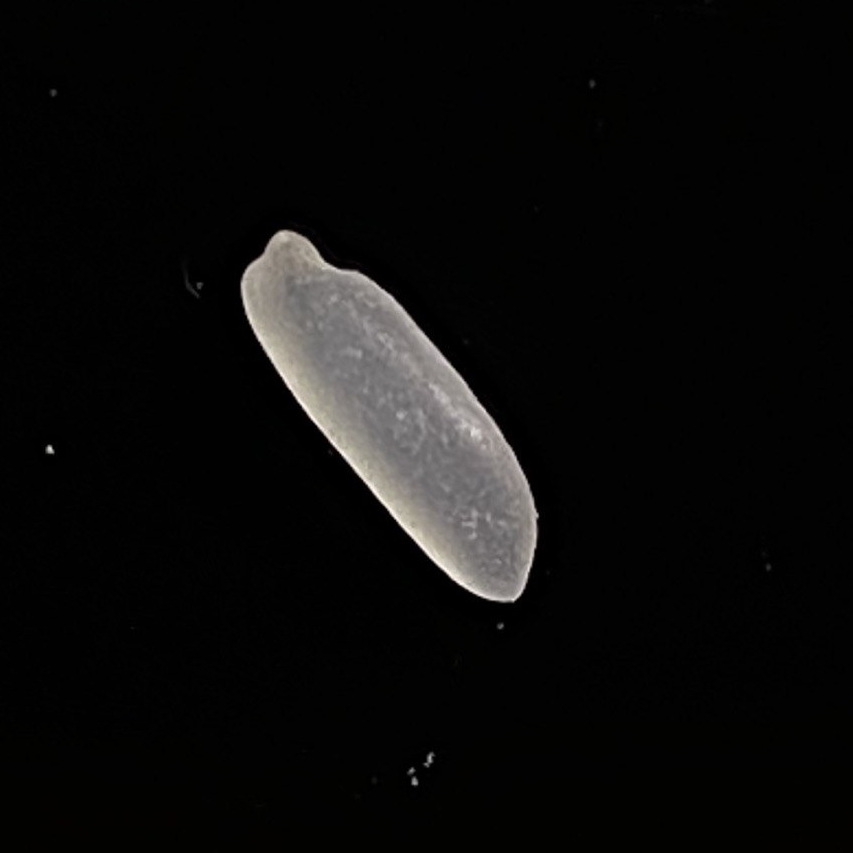
Rice variety: Katarivog